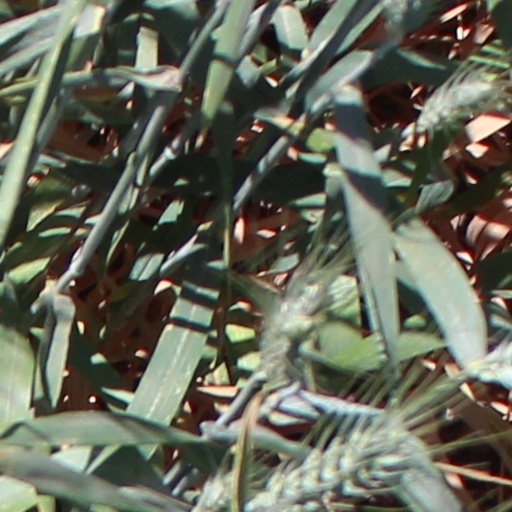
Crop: wheat